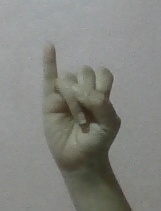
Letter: meem